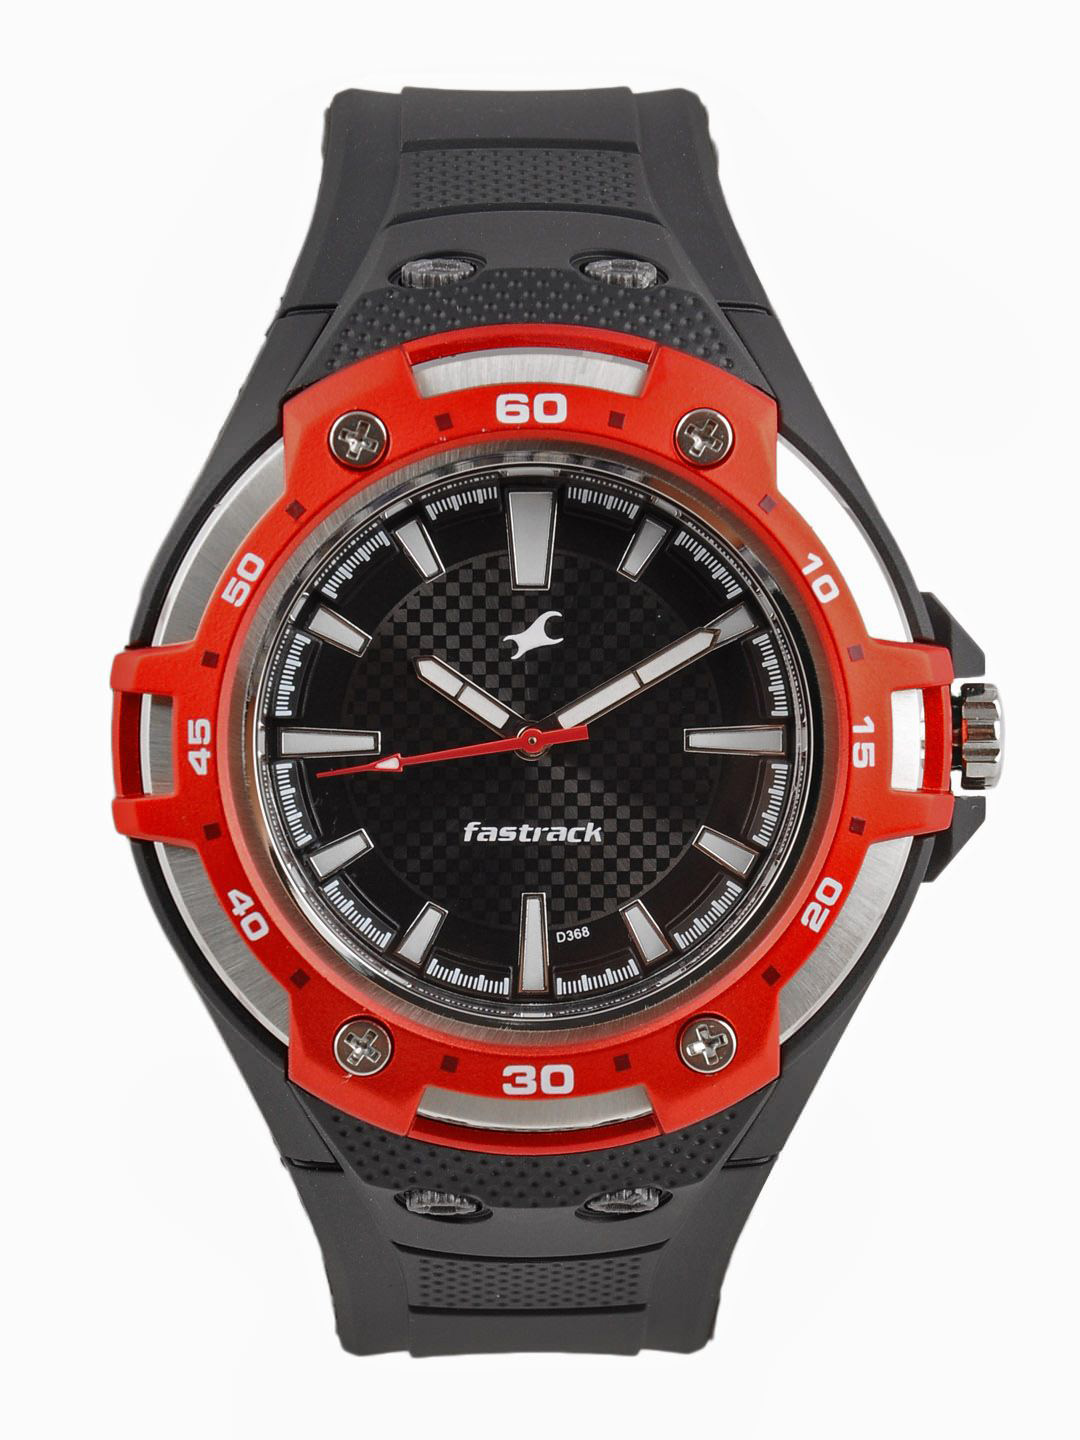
Fastrack Men Black Watch
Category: Accessories / Watches / Watches
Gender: Men
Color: Black
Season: Winter 2016
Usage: Casual